Fleetwood

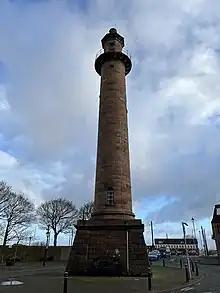
Upper (Pharos) Lighthouse (1840)

Burton designed two lighthouses for the town: The Upper Lighthouse, usually referred to as the Pharos (after the Pharos of Alexandria in Egypt, one of the Seven Wonders of the Ancient World), can be seen for and Beach Lighthouse is visible for . Both opened in 1840. A third lighthouse, Wyre Light, built in 1839–40 by blind engineer Alexander Mitchell, offshore on the northeast corner of North Wharf, was the first screw pile lighthouse to be built in Great Britain. Fleetwood is the only town in the United Kingdom to possess three lighthouses and the two within the town itself remain fully operational. Wyre Light has now fallen into a state of disrepair.